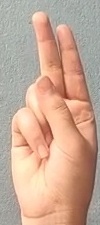
ASL sign: U